Tyros (nymph)

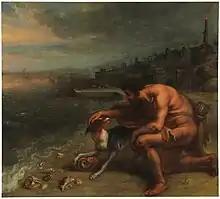
"Hercules' Dog Discovers Purple Dye" by Theodoor van Thulden, c. 1636.

In Greek mythology, Tyros, also romanised Tyrus, is a Phoenician nymph and the civic personification of the ancient city of Tyre, in modern Lebanon. In the myth, Tyros becomes a lover of the Theban hero Heracles and is associated with the creation of tyrian purple, the rare and expensive dye Tyre was renowned for in antiquity, after she asked Heracles to gift her a gown dyed in that colour. Tyros is known through the works of late antiquity and medieval authors.